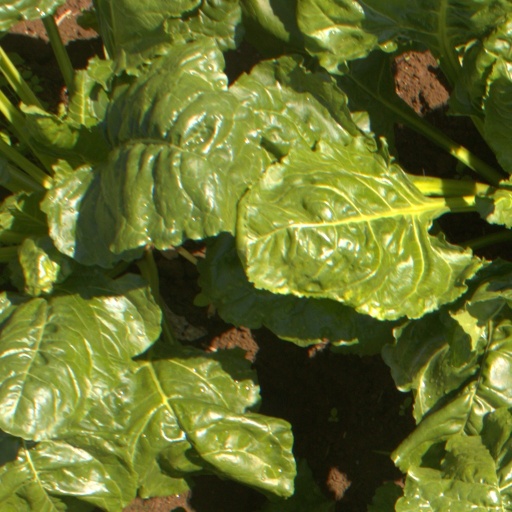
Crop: sugar beet